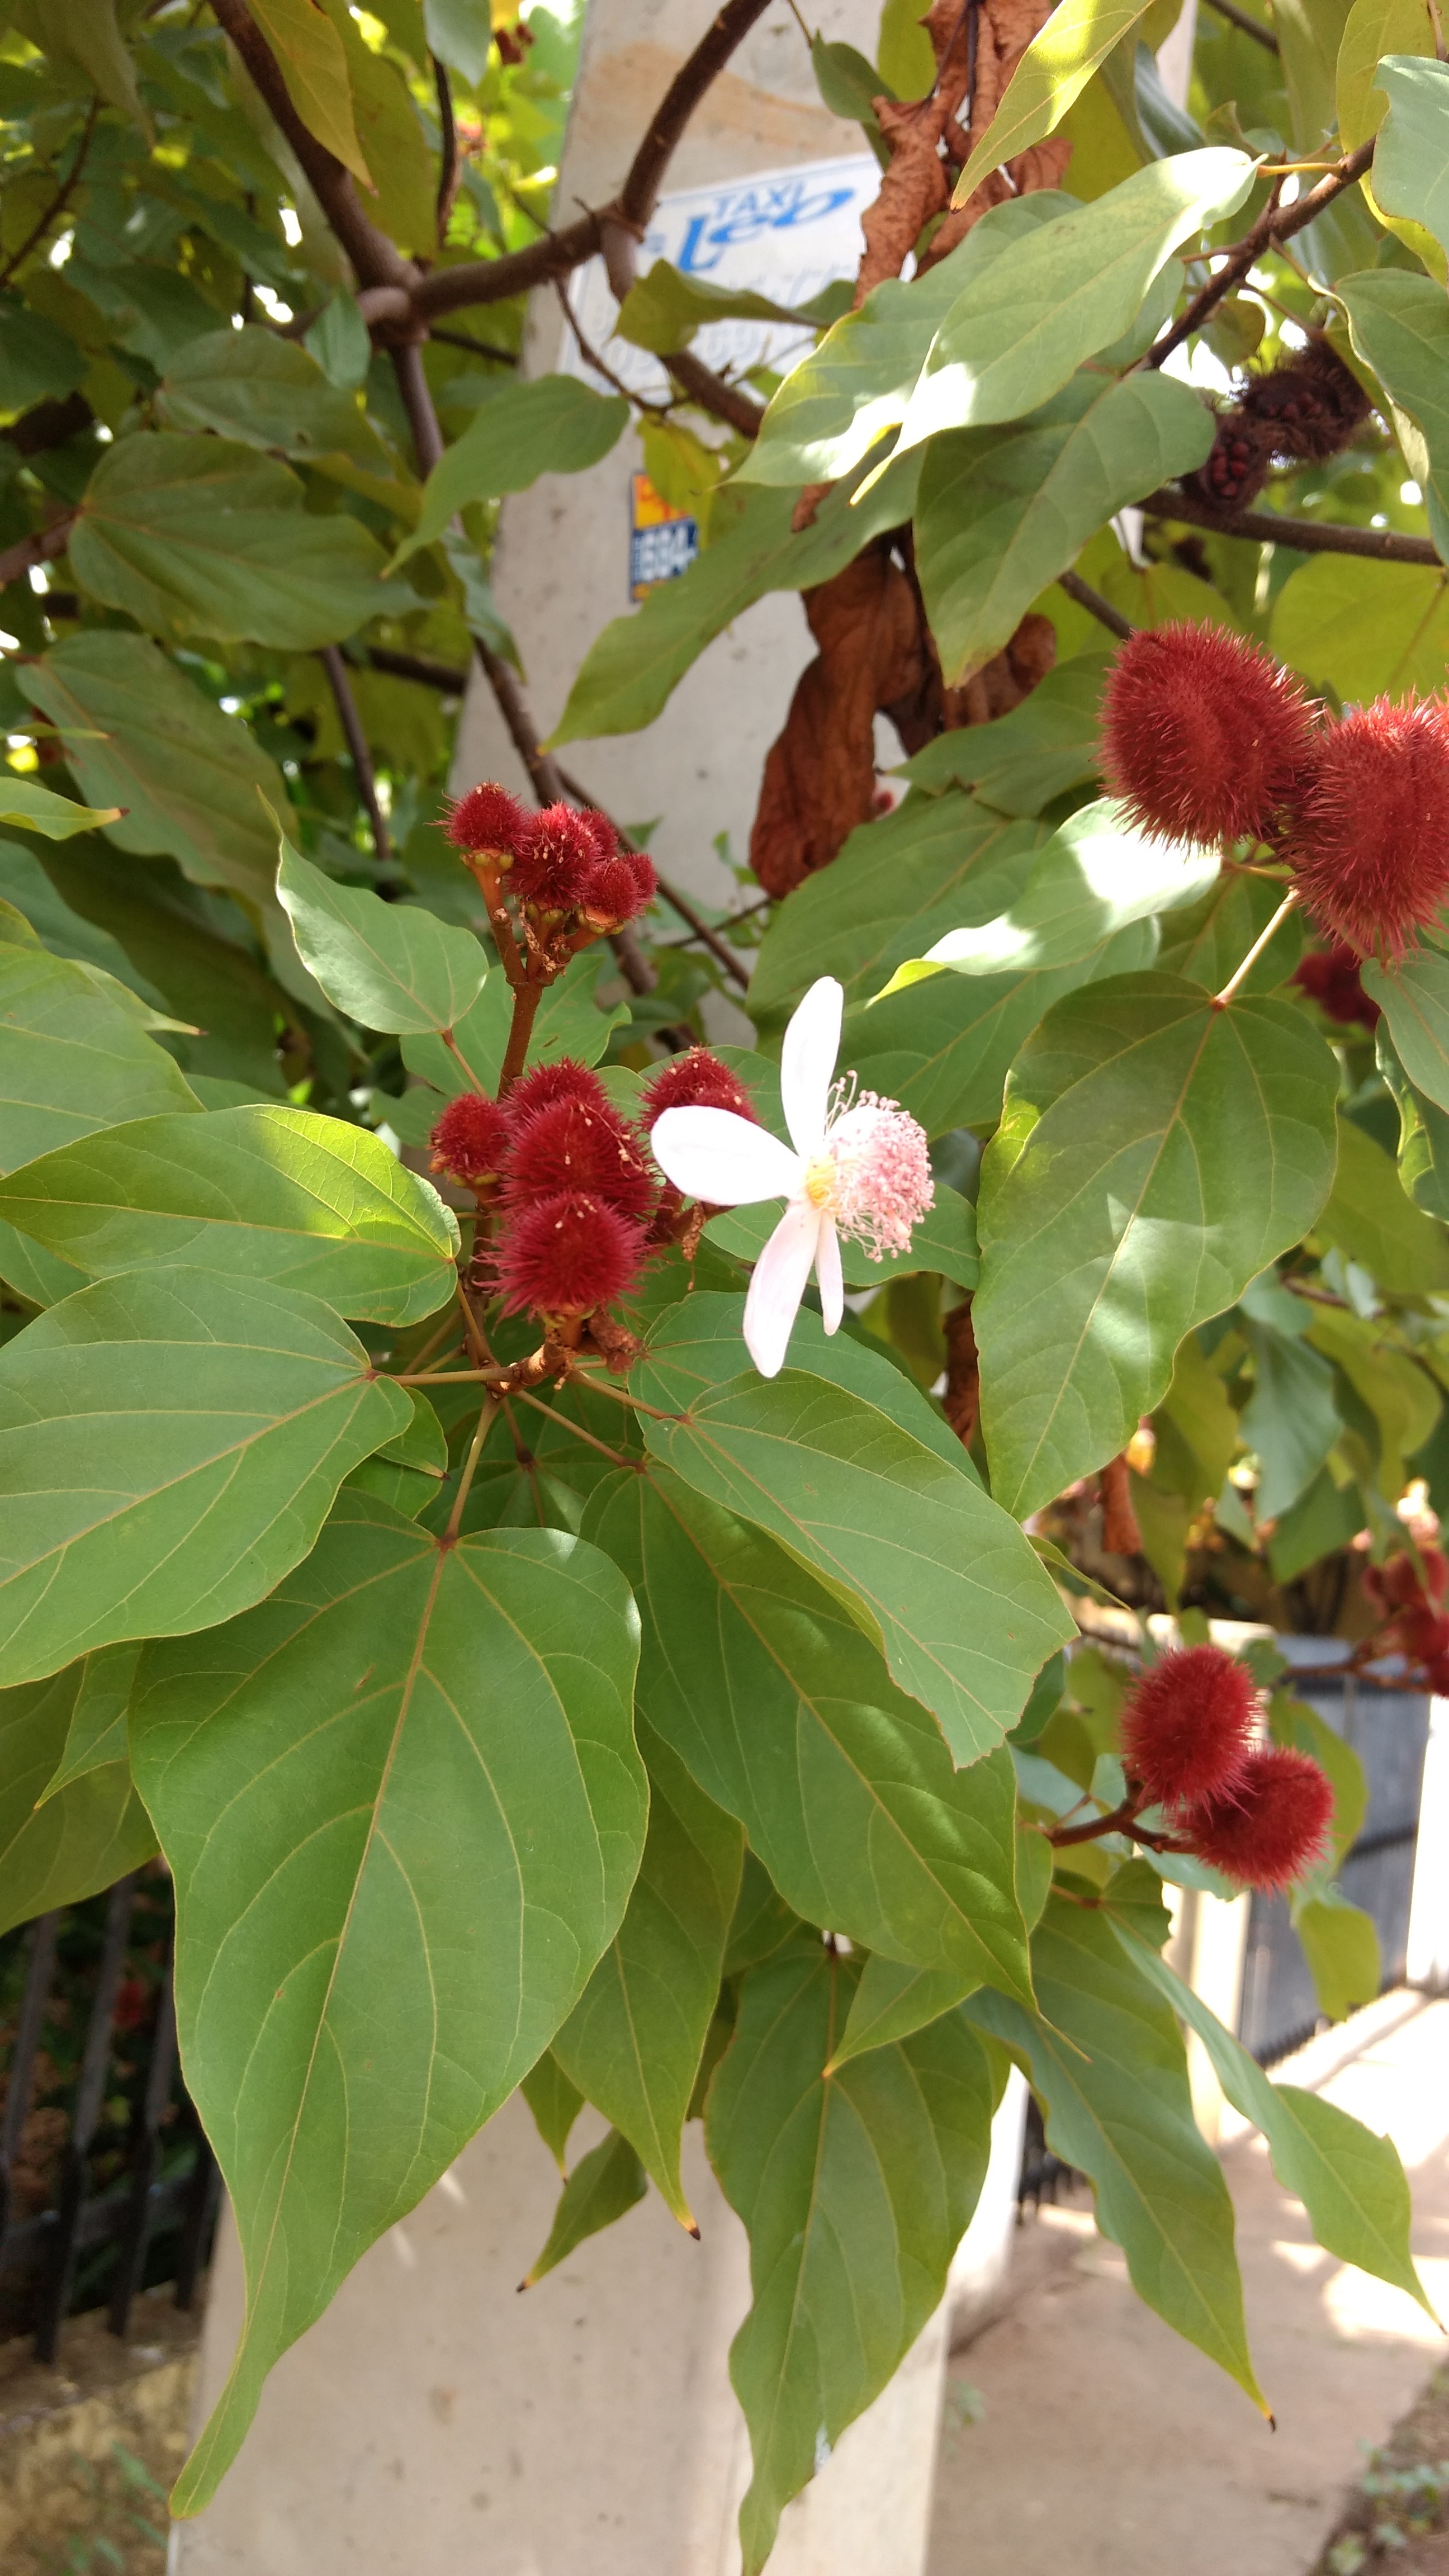
tree, plant, fruit, leaf, flower, food, produce, evergreen, shrub, flowering plant, woody plant, land plant